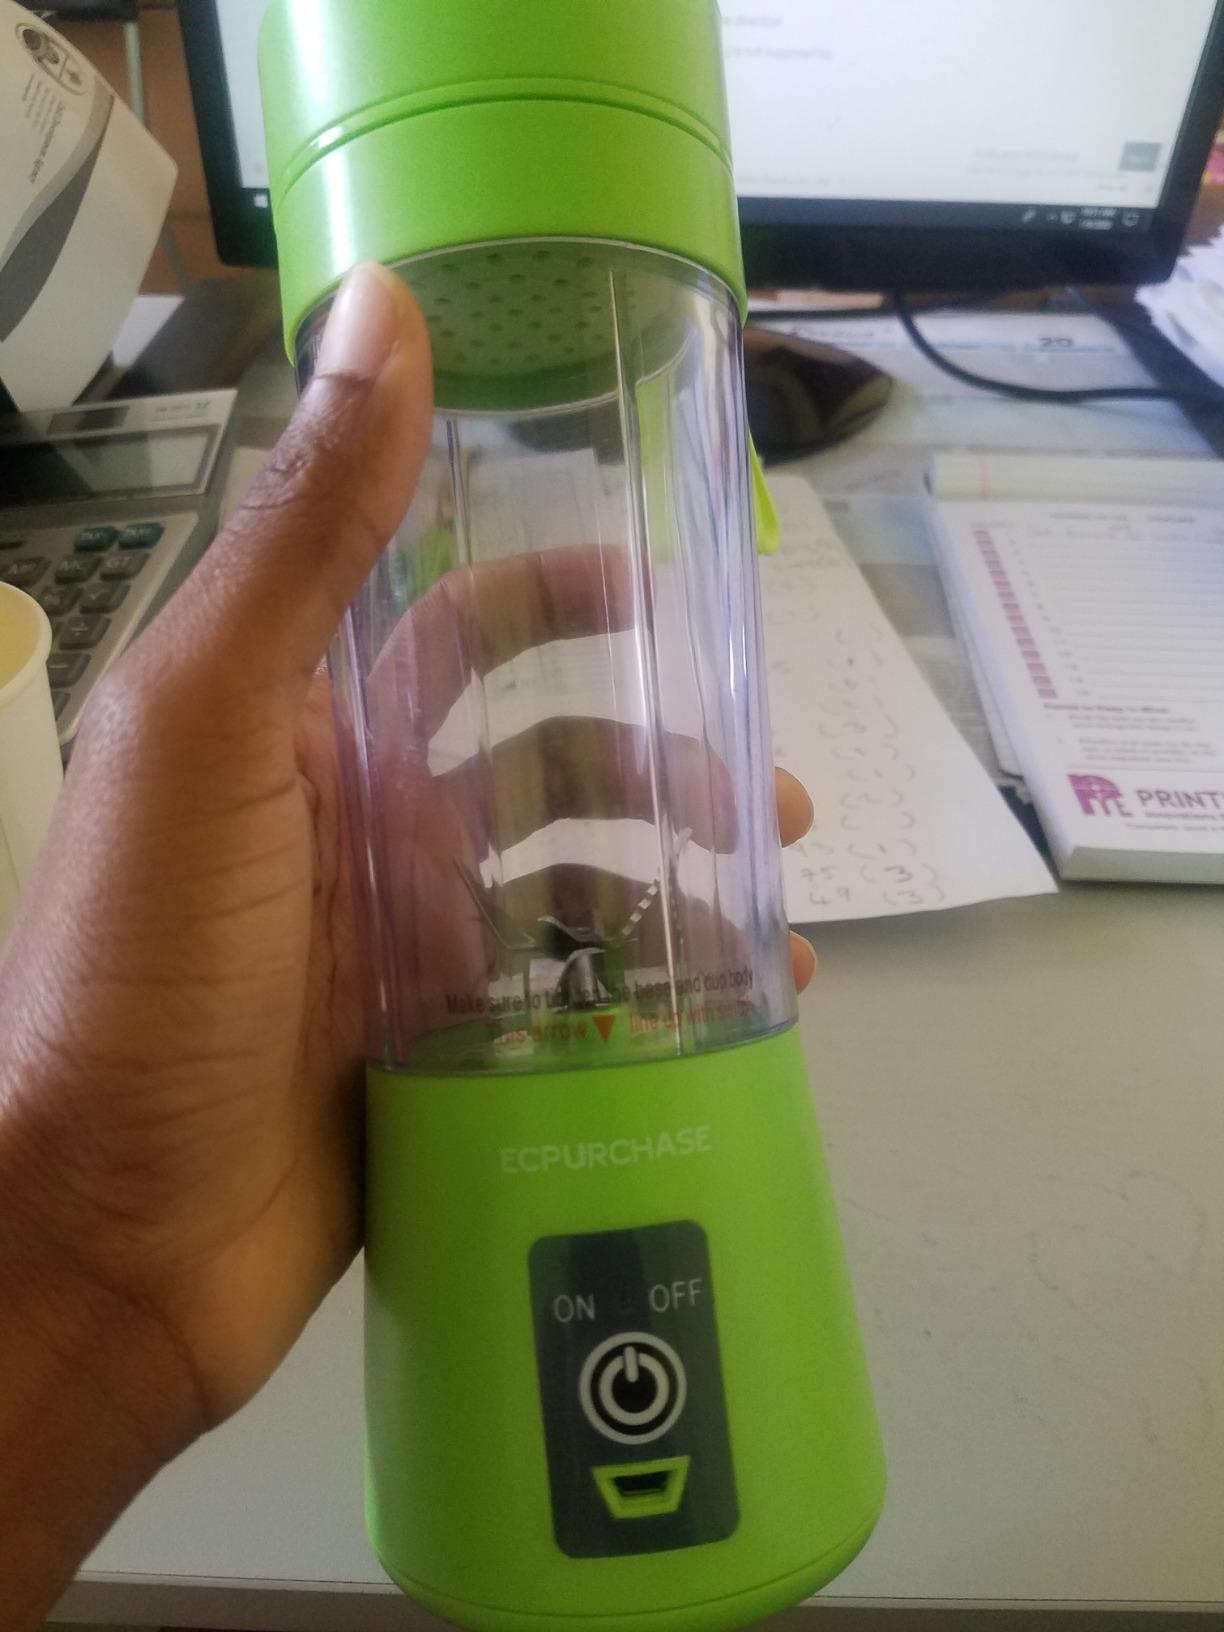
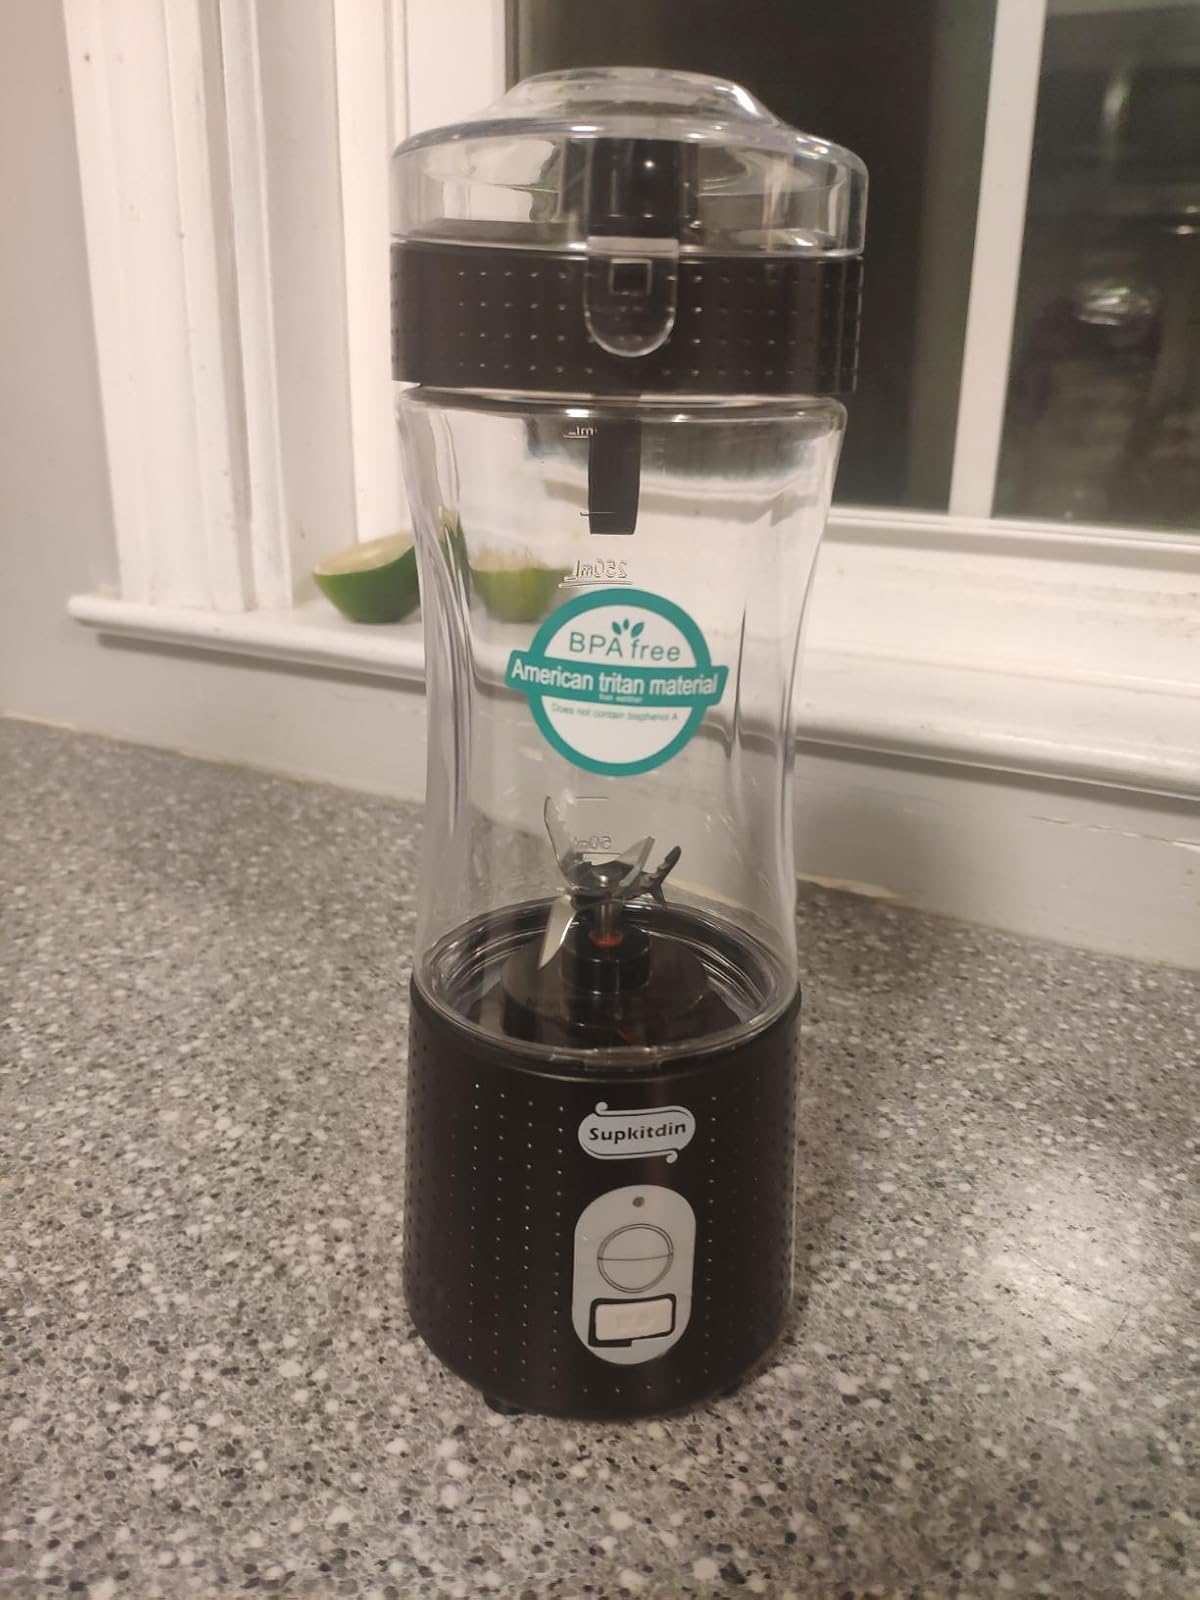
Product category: items_blender
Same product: no